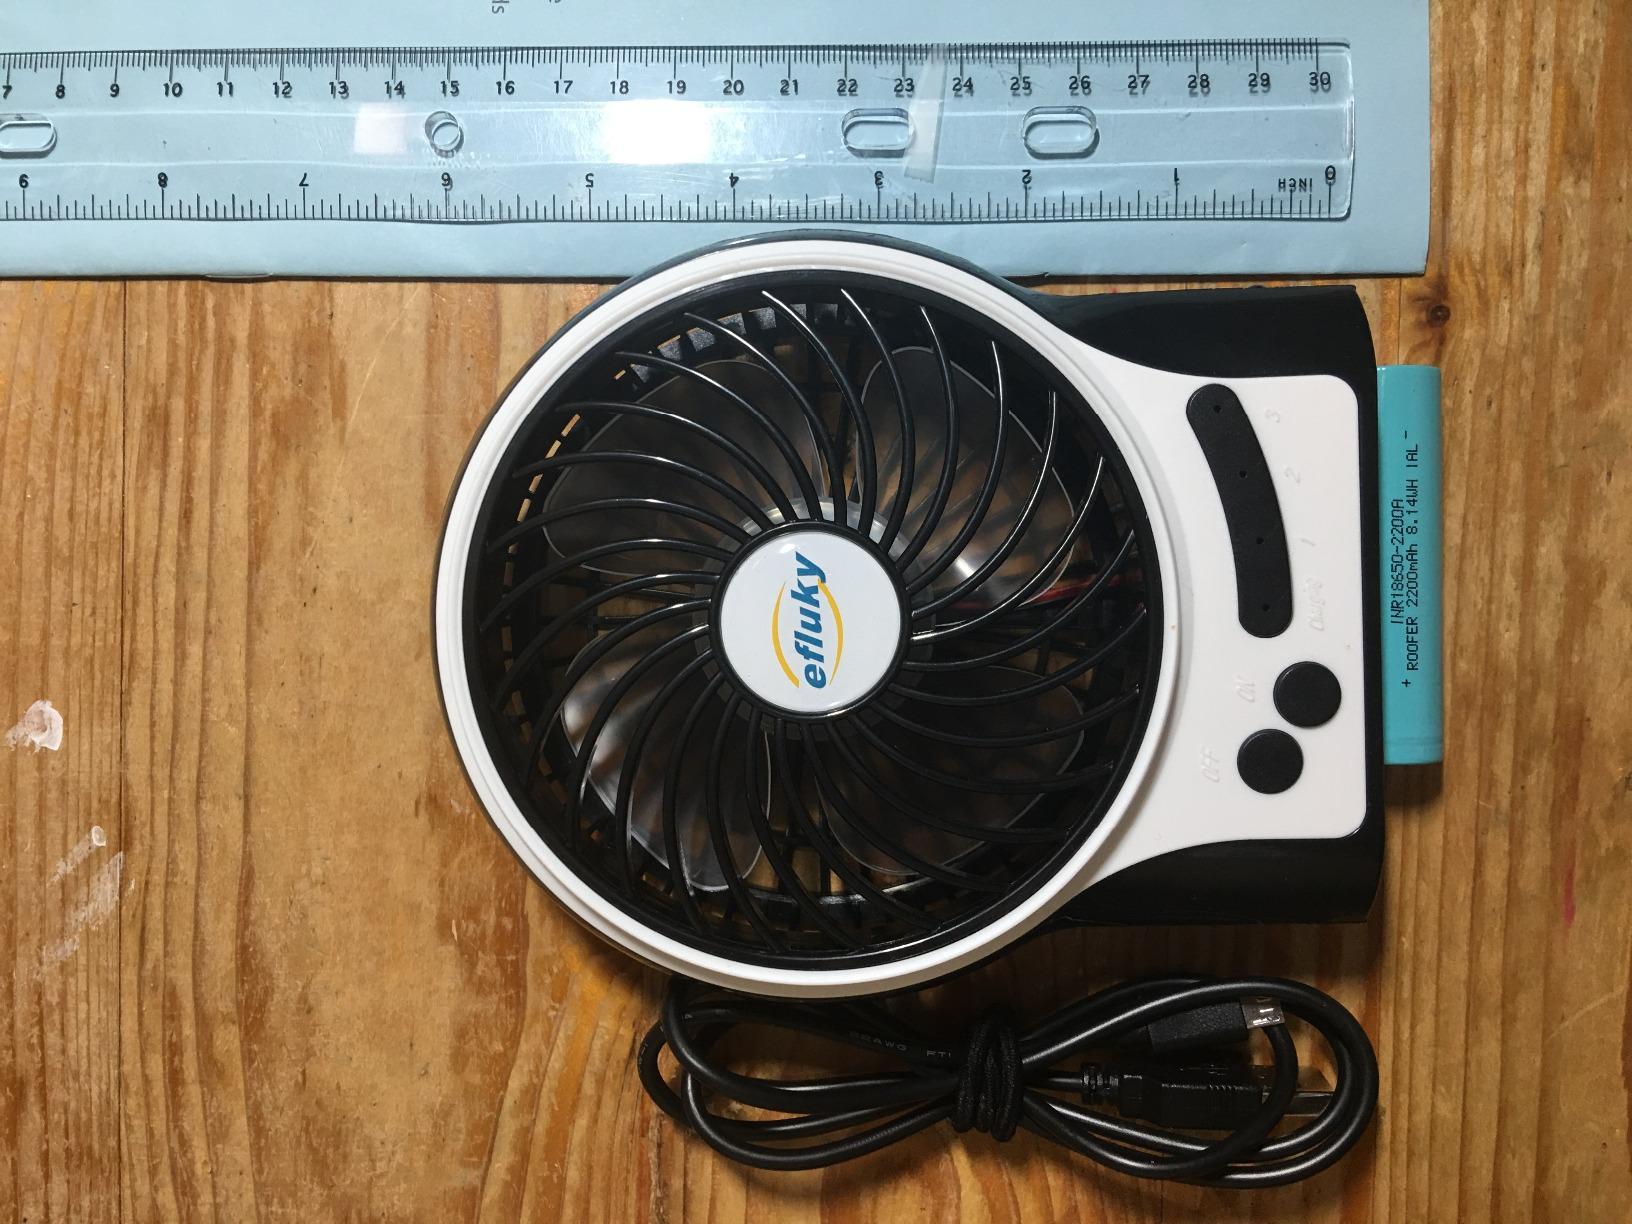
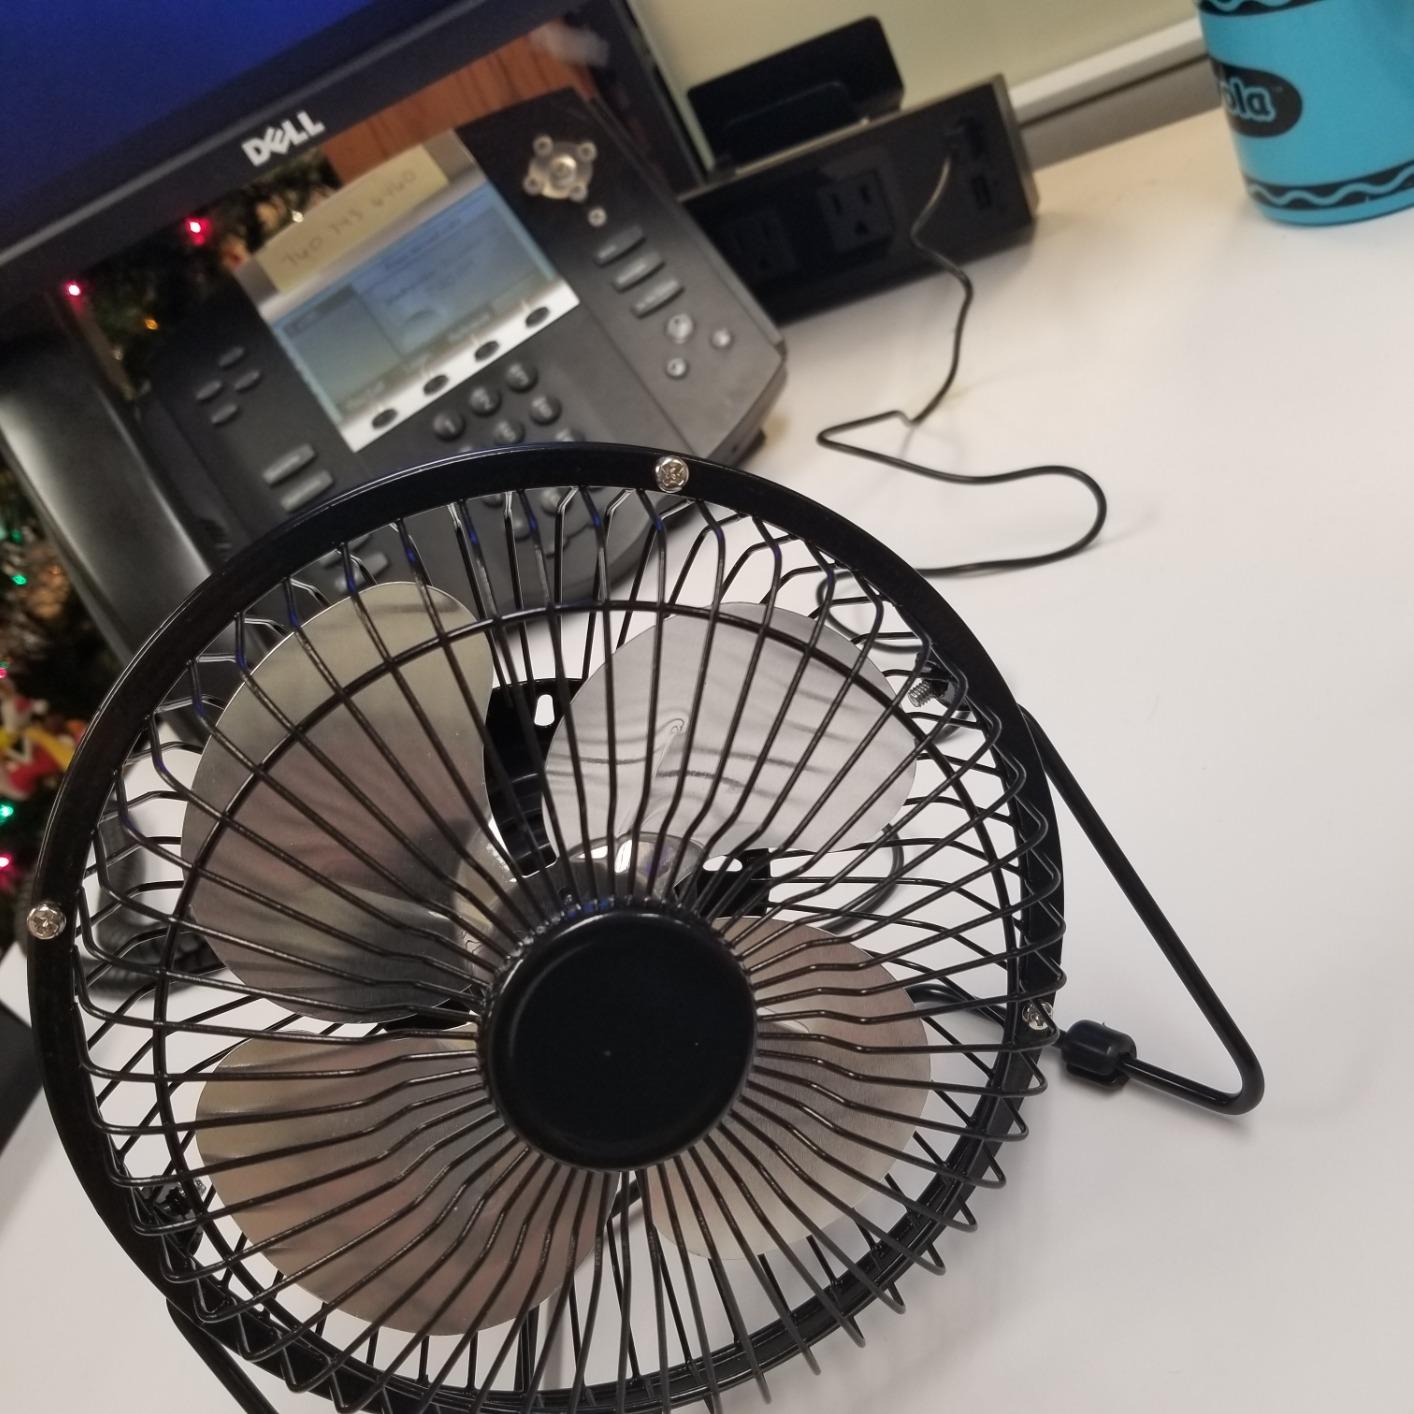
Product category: fan
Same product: no